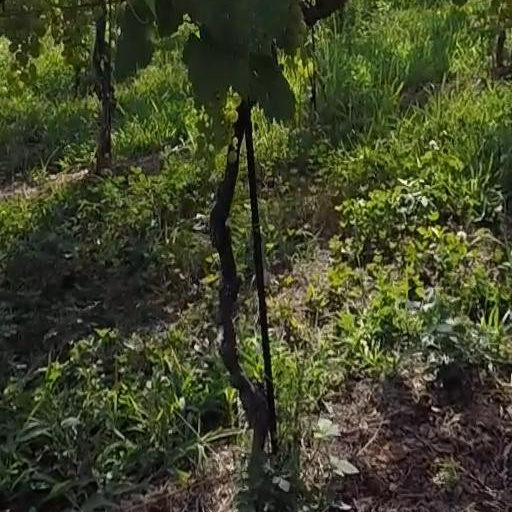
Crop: grape